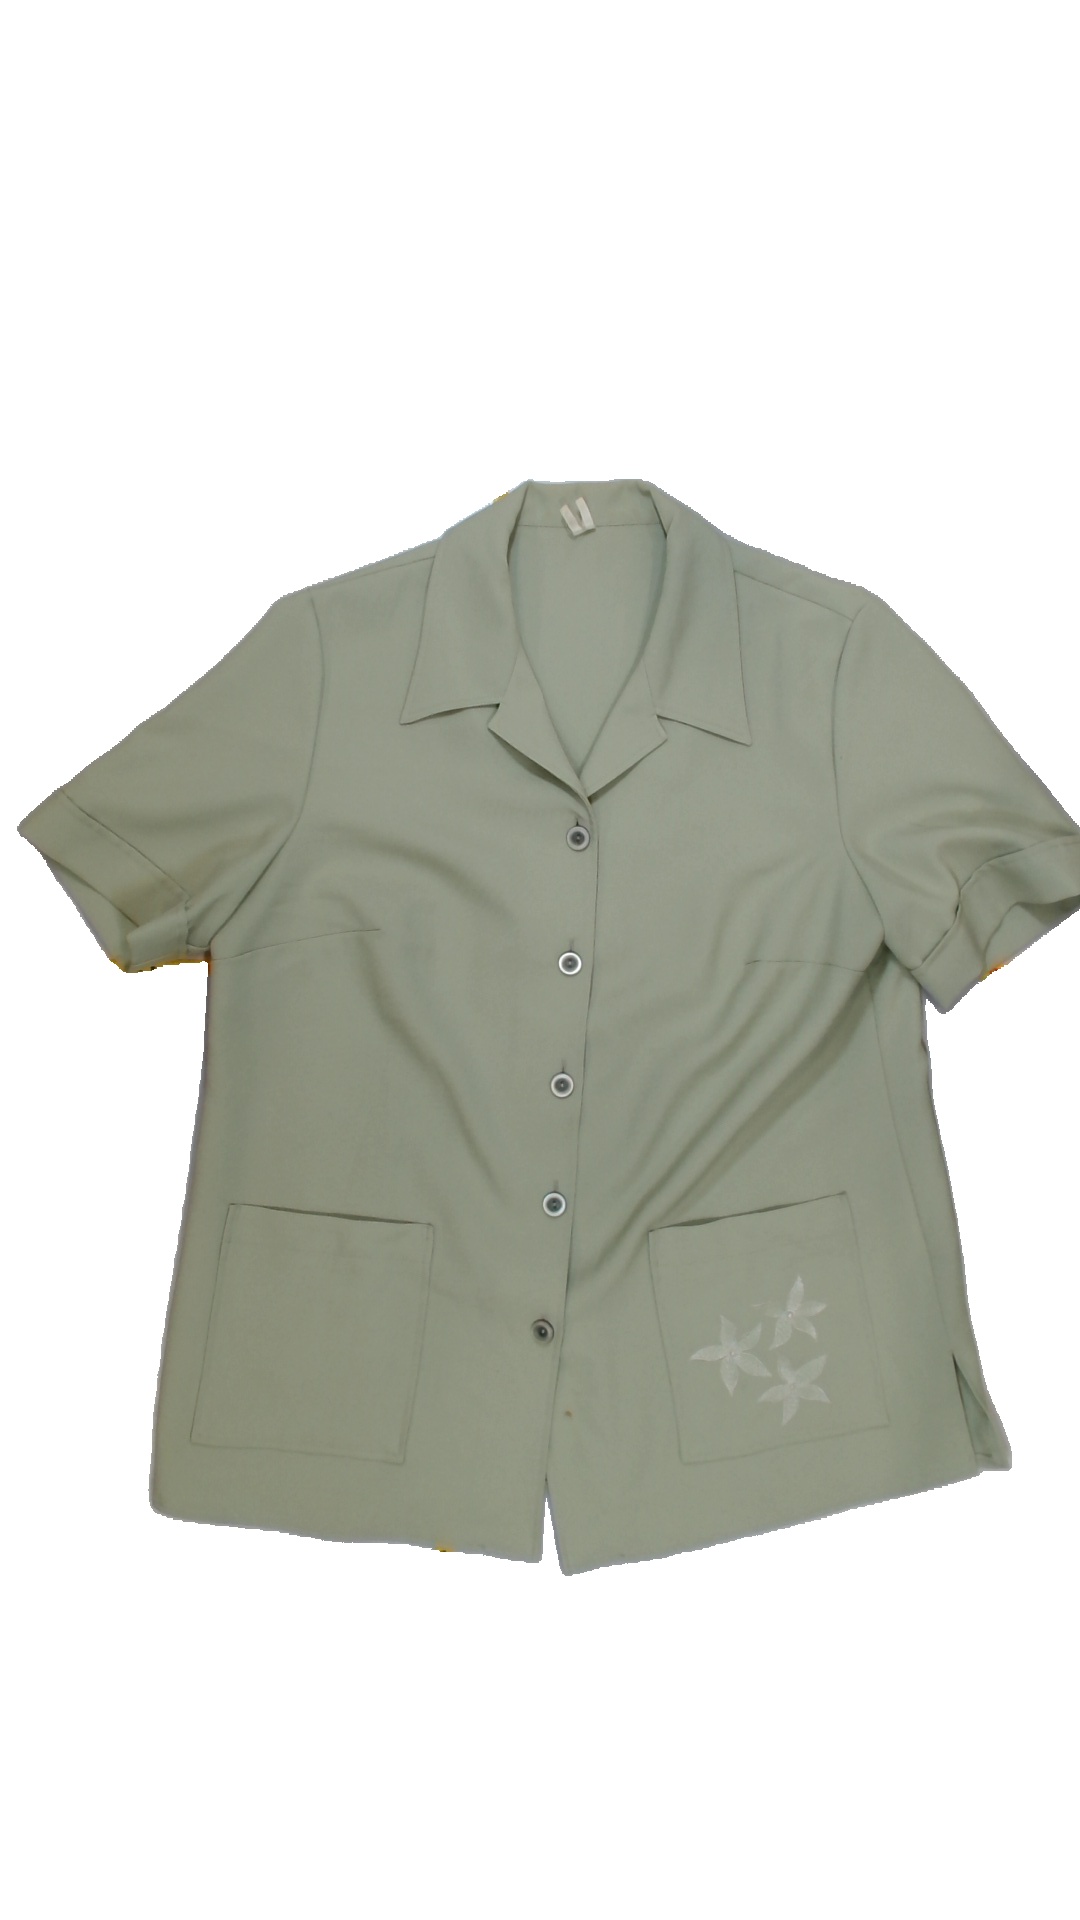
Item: Cardigan (Ladies)
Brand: Not Applicable
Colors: Green
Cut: Regular, Collar
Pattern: Plain
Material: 100%polyester
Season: All
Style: No trend
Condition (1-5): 3
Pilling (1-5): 5
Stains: Yes
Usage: Export
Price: <50